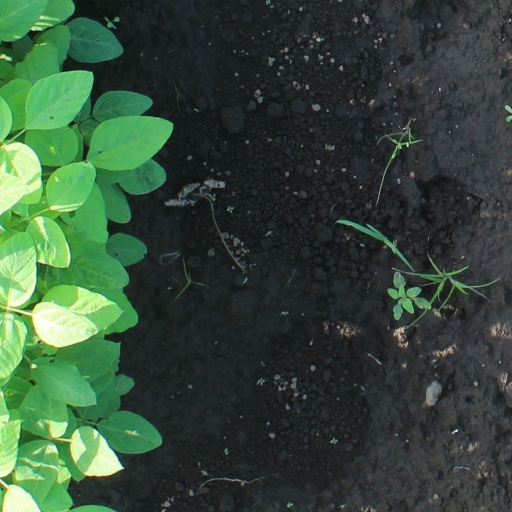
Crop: soybean